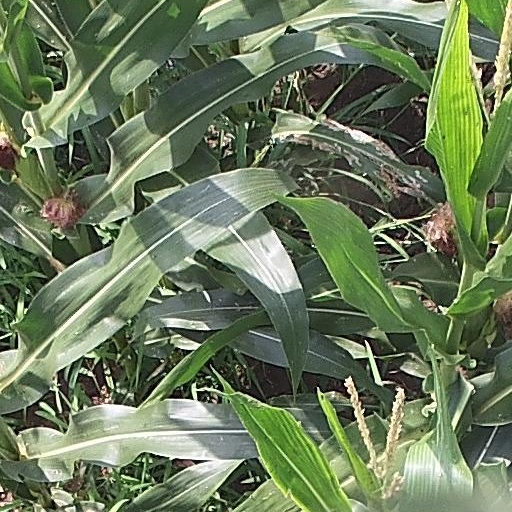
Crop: maize; corn